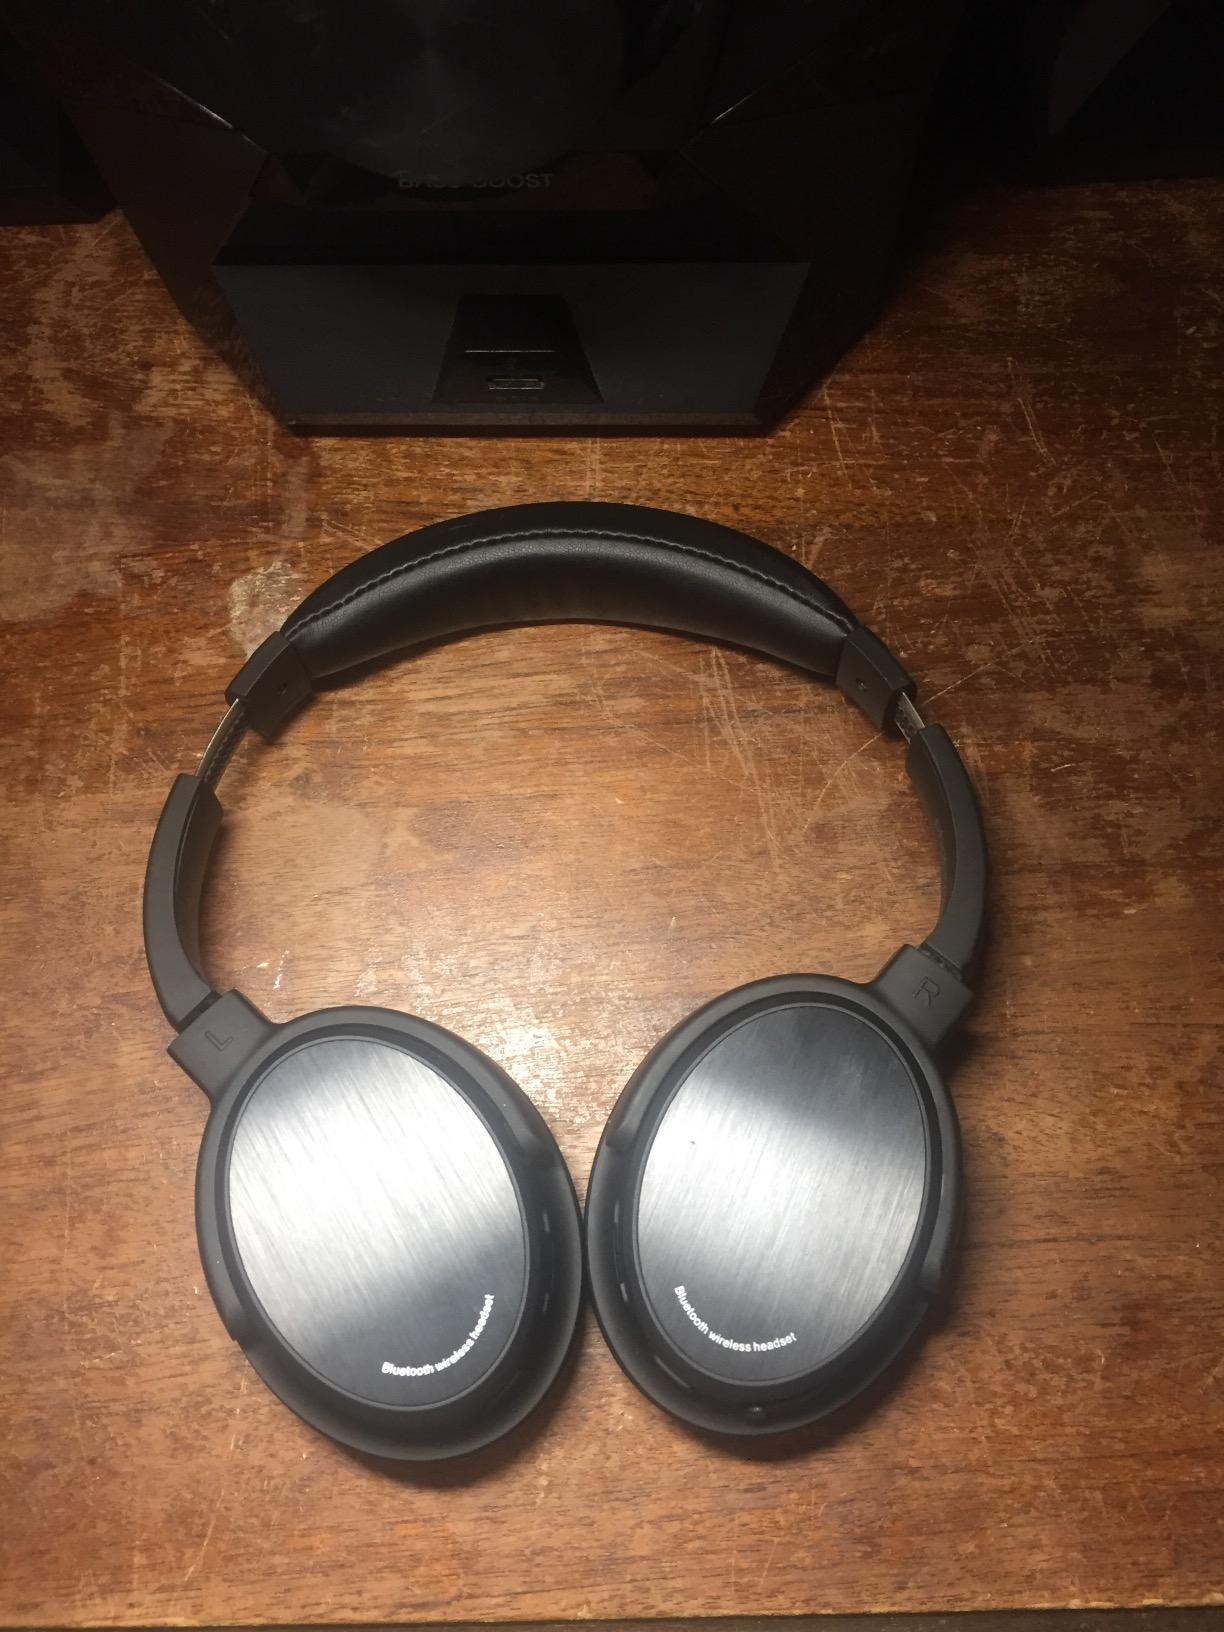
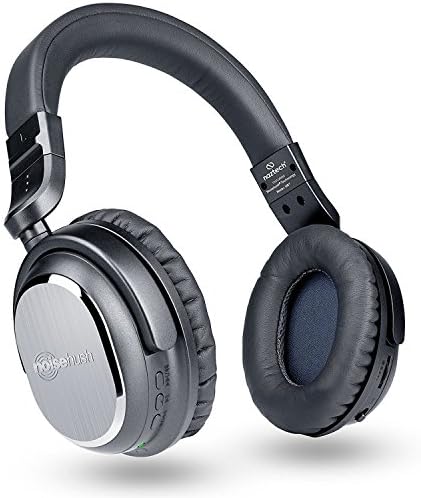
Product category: headphones
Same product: no